O lucenti, o sereni occhi

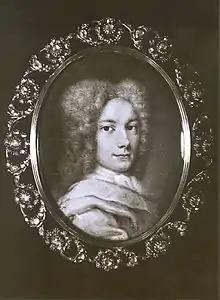
Händel 1710

O lucenti, o sereni occhi (HWV 144) is a dramatic secular cantata for soprano written by Georg Frideric Handel in 1707. Other catalogues of Handel's music have referred to the work as HG li, 28; (there is no HHA numbering). The title of the cantata translates as "O shining, o serene eyes".